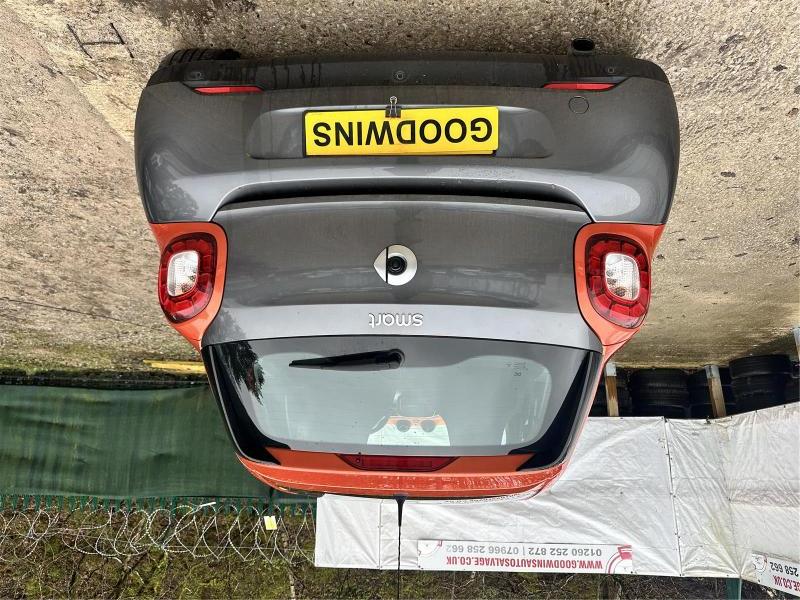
Aucun dommage détecté.
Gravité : aucun